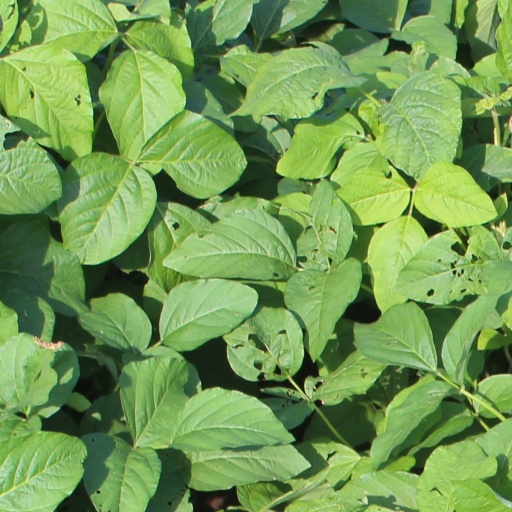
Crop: soybean